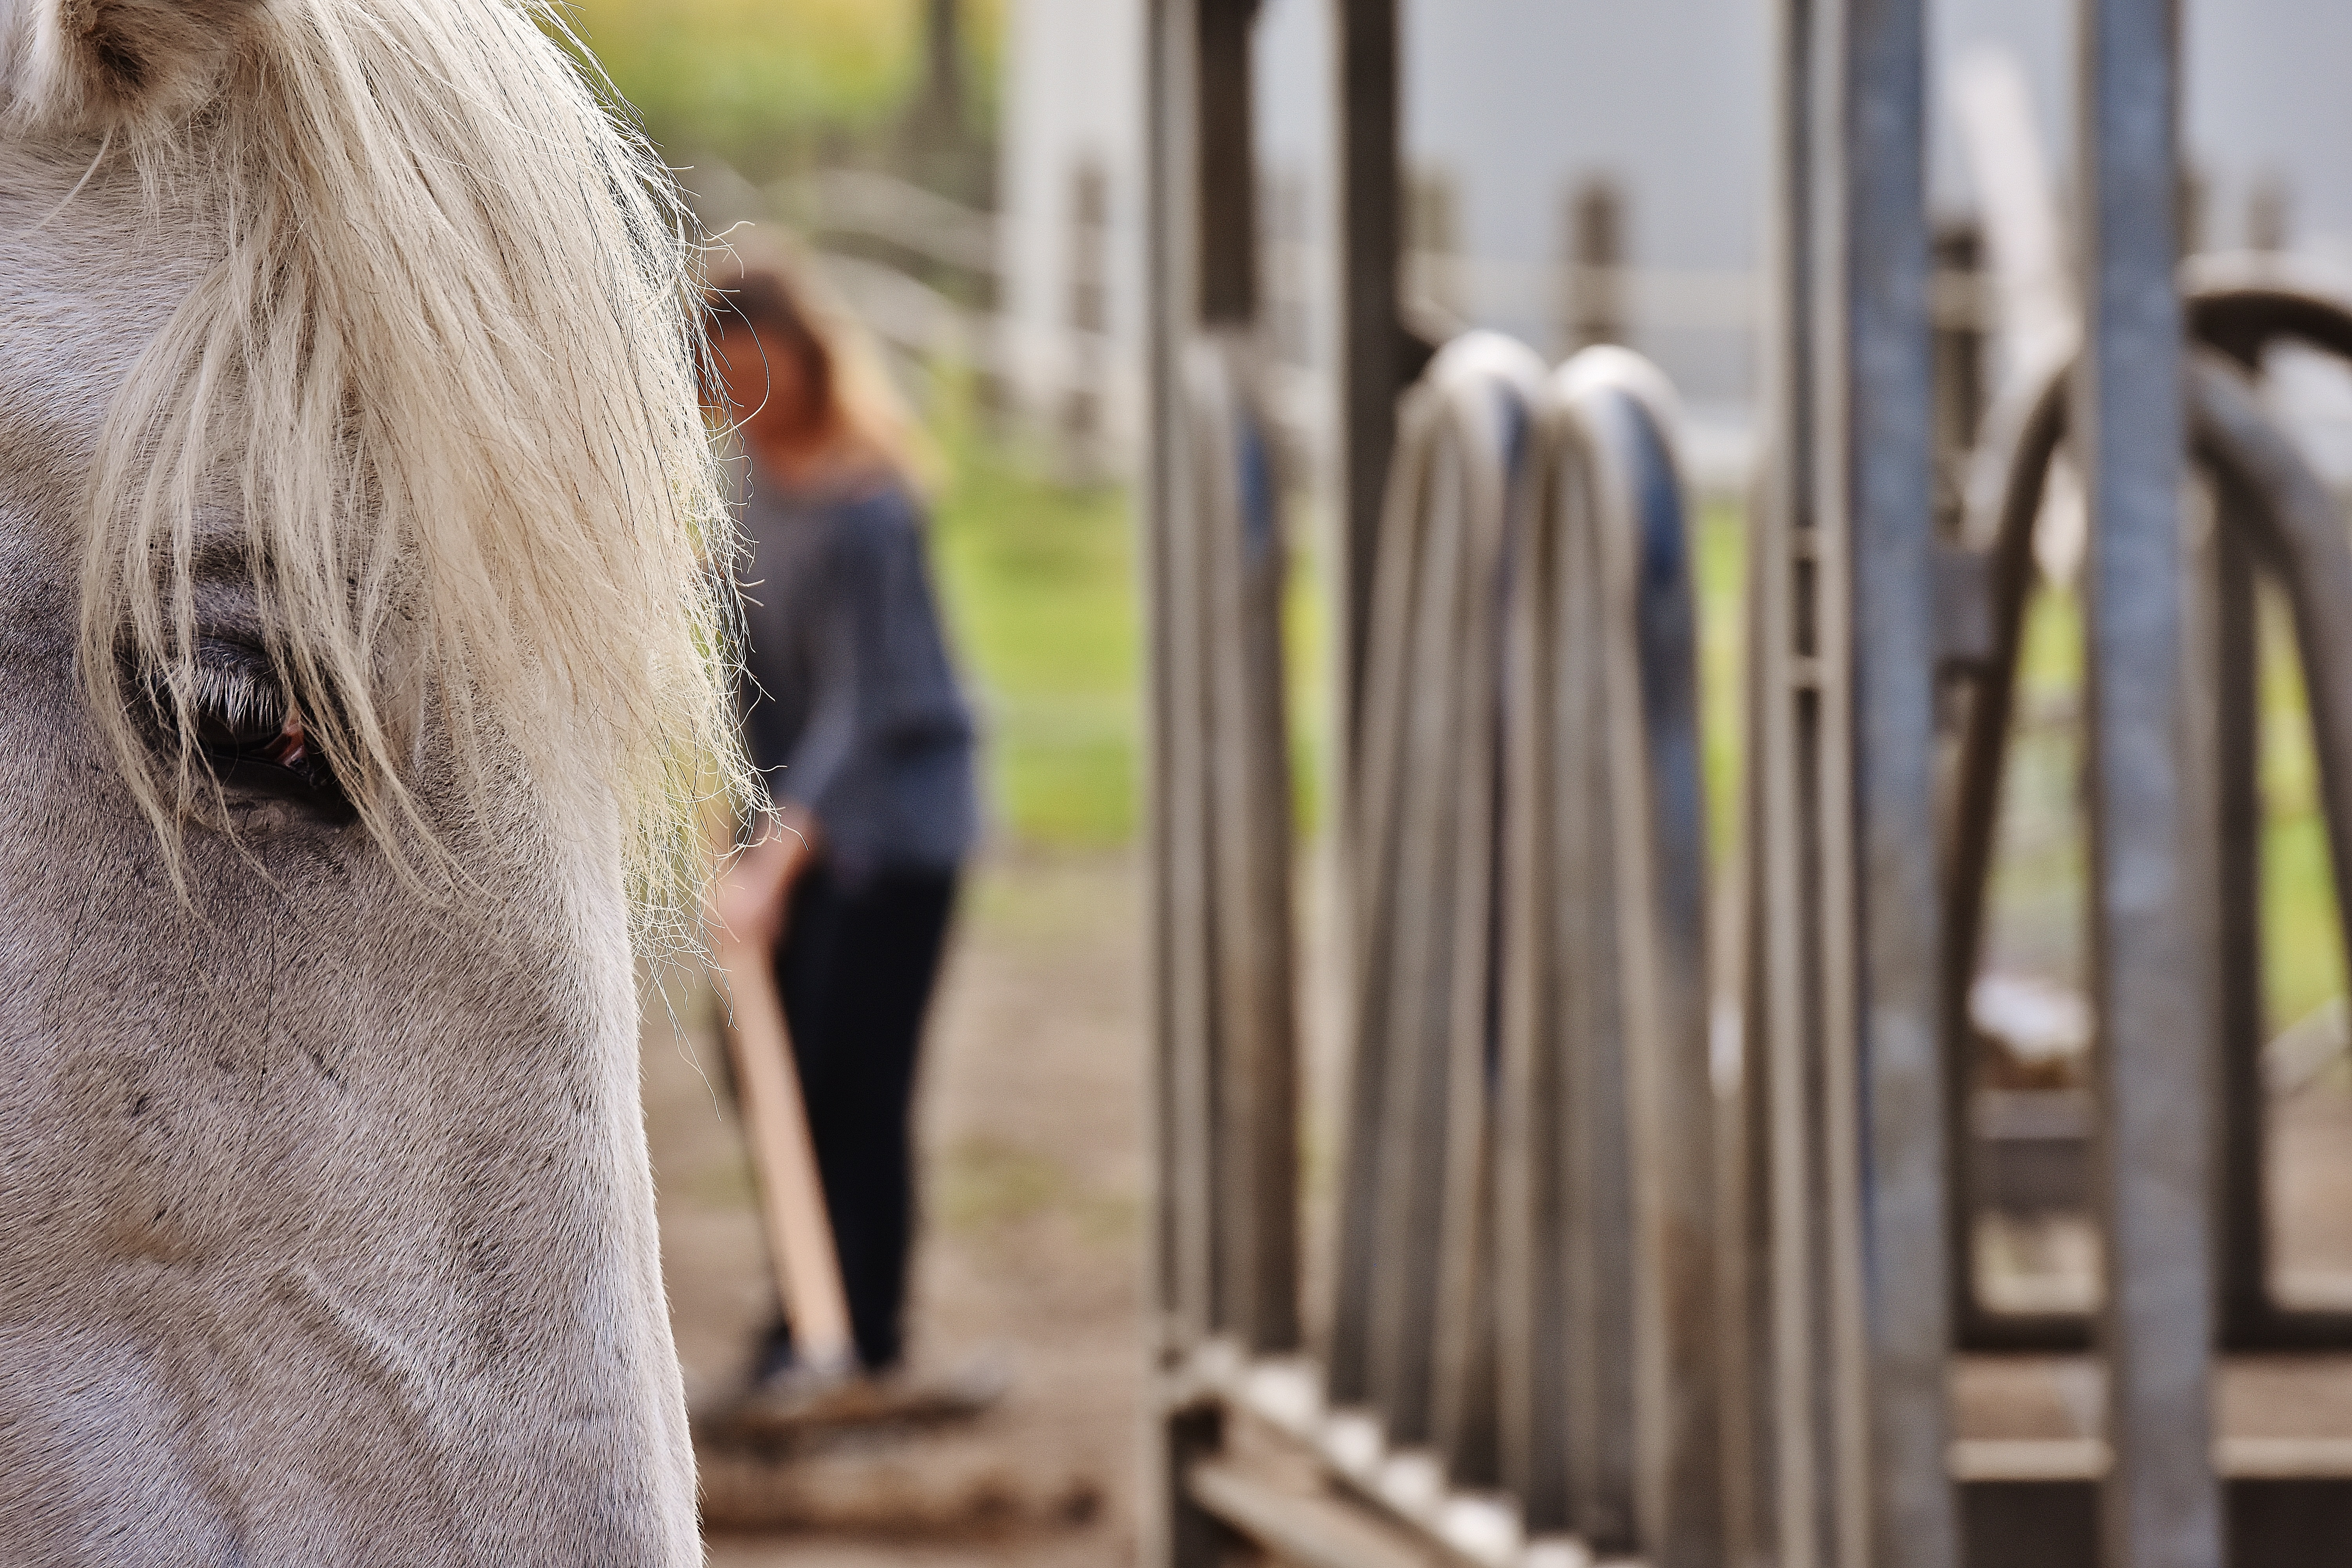
wood, spring, horse, stall, photograph, coupling, mold, horse head, crap, reiterhof, stable work